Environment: lab
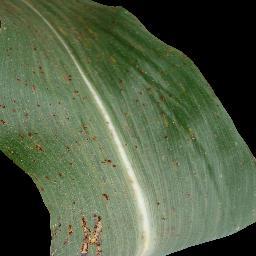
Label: common_rust